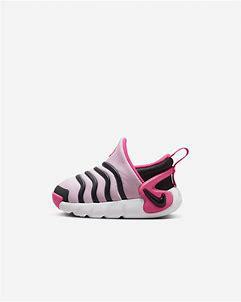
Brand: Nike
Model: Dynamo Go